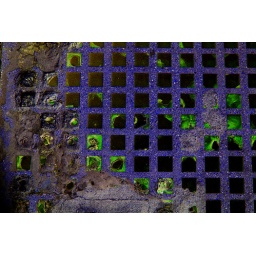
I took a picture of the glass tile inlay in the sidewalk and played around with it in photoshop. Bisbee, Arizona